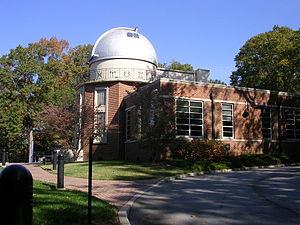
Agnes Scott College est une université privée féminine d'arts, lettres, et sciences humaines, créée en 1889, et ainsi nommée en hommage à Agnes Irvine Scott. Elle est située à Decatur, près d'Atlanta, dans le Sud des États-Unis. Agnes Scott est affiliée à l'église presbytérienne américaine.